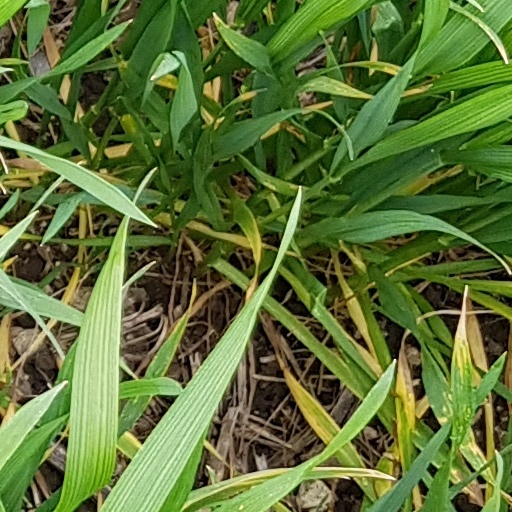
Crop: wheat